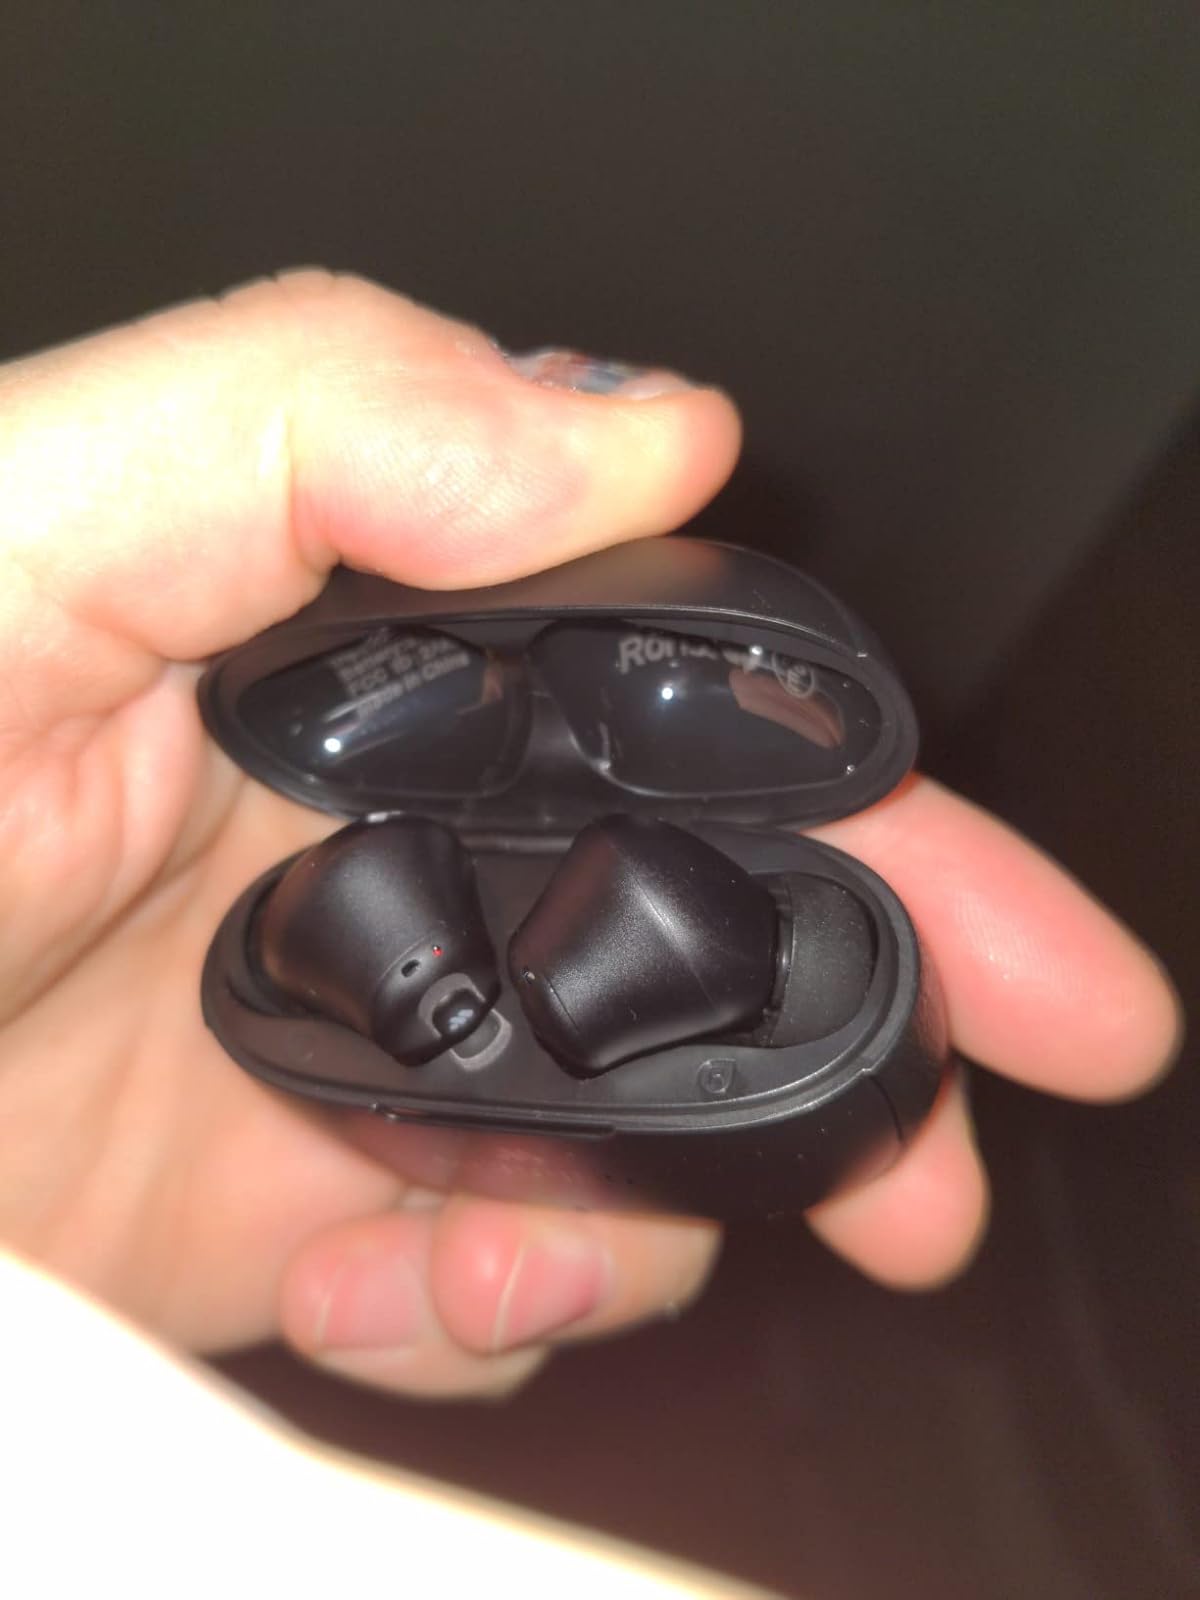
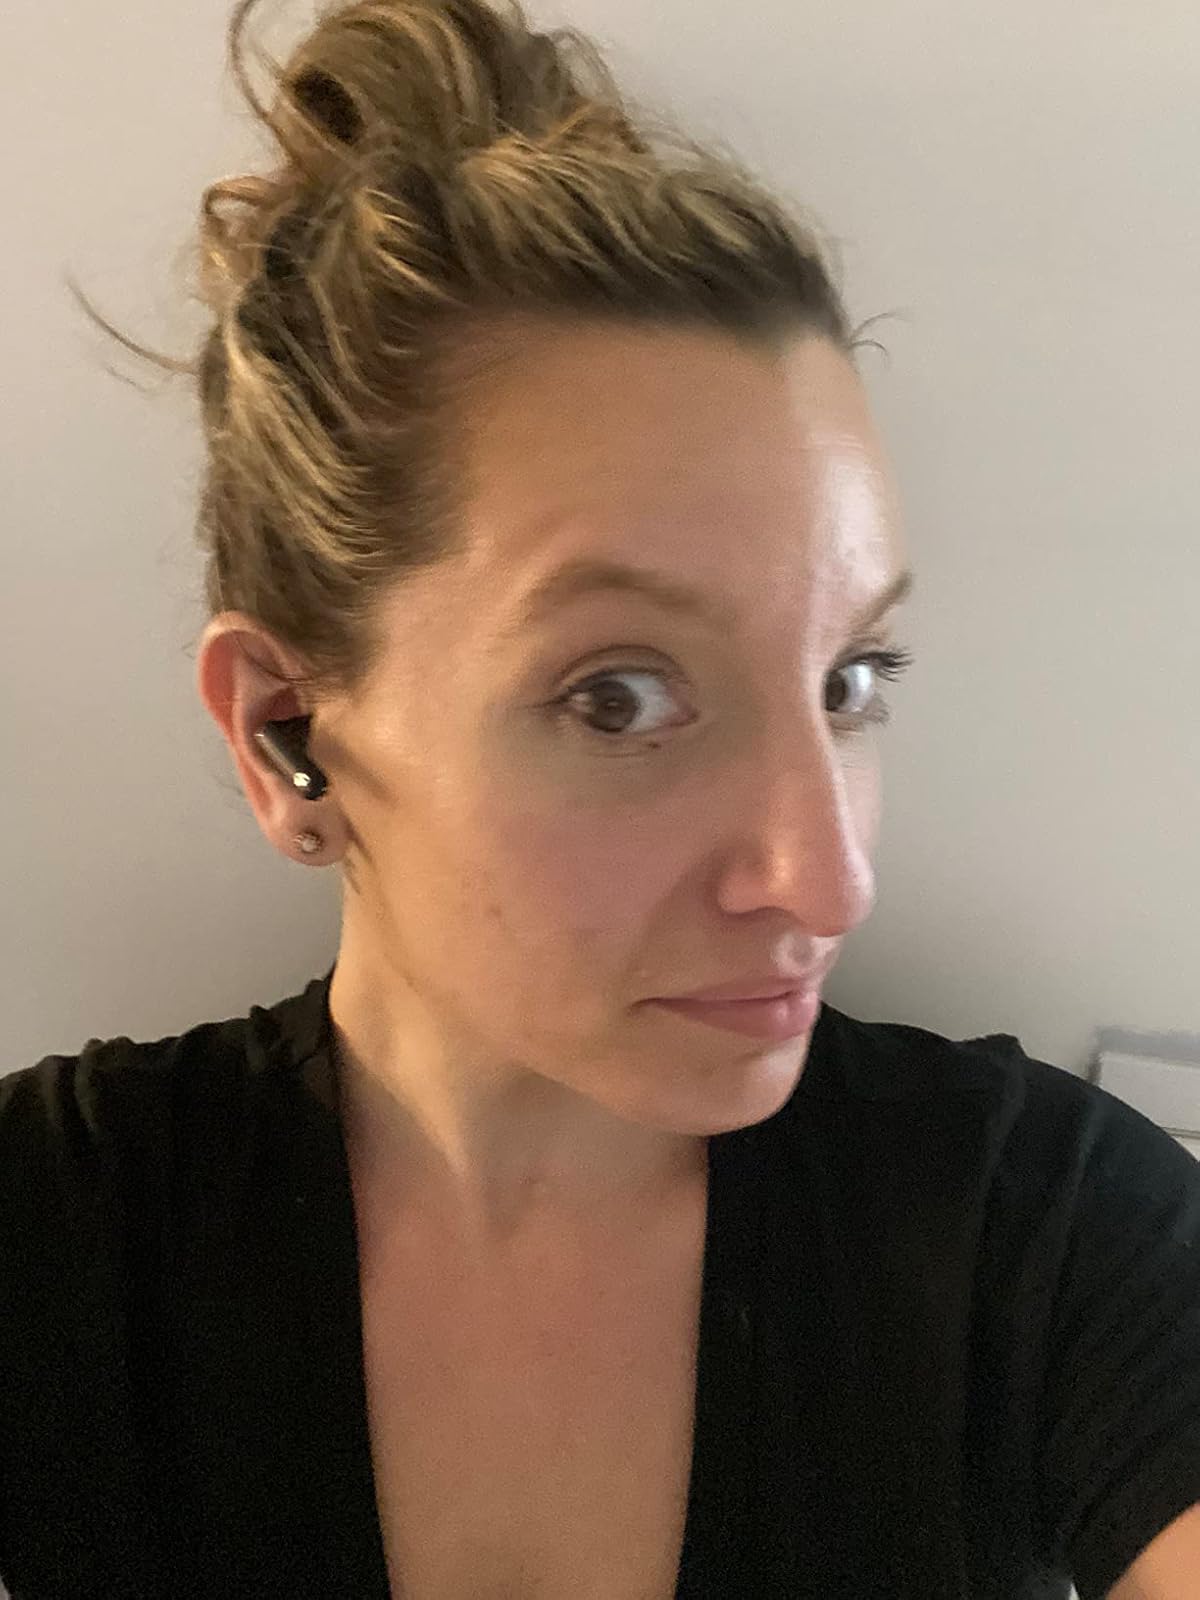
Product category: earbuds
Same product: no